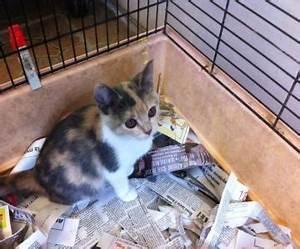
cat